Citroën Racing

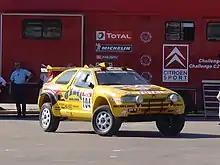
1991 Paris–Dakar winning Citroën ZX Rallye Raid, photographed in 2007

In Rally raid, the ZX Rallye Raid won the Constructor's title for Citroën Sport in the FIA World Cup for Cross-Country Rallies for 5 years from 1993 to 1997. It also took drivers Pierre Lartigue and Ari Vatanen to title glory in those years. However, in 1997, Citroën Sport announced withdrawal from the rally raid discipline to focus on the Saxo and Xsara rally and racing cars.